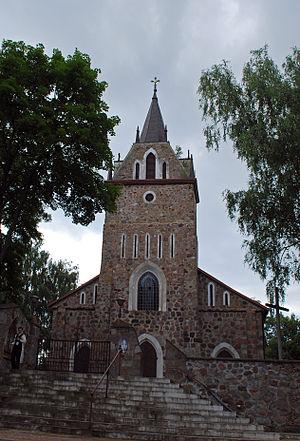
Majewo Kościelne [maˈjɛvɔ kɔɕˈt͡ɕɛlnɛ] est un village polonais de la gmina de Sidra dans le powiat de Sokółka et dans la voïvodie de Podlachie.